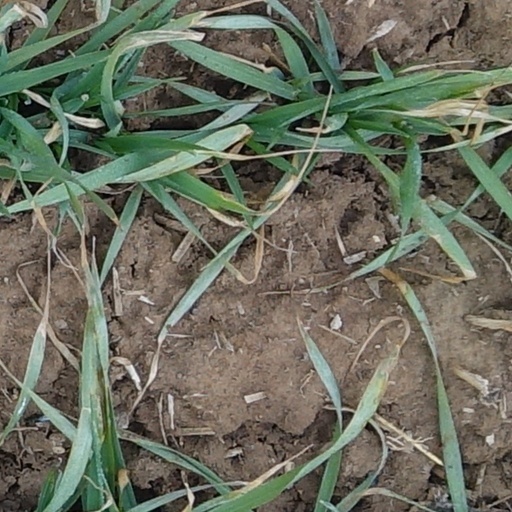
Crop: wheat